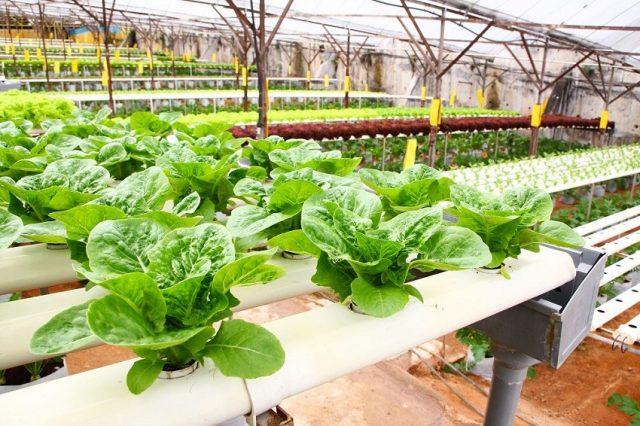
Huu ni ukulima unazalisha mimea bila udongo. Mifereji nyeupe iliyo na mashimo na mboga aina ya mchicha imepandwa na inaonekana kunawiri. Chini kuna mchirizi wa kijivu, paa lake ni wazi na imeshikiliwa na chuma.